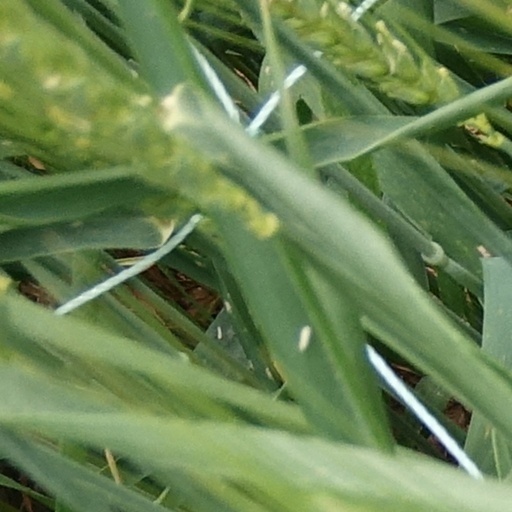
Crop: wheat